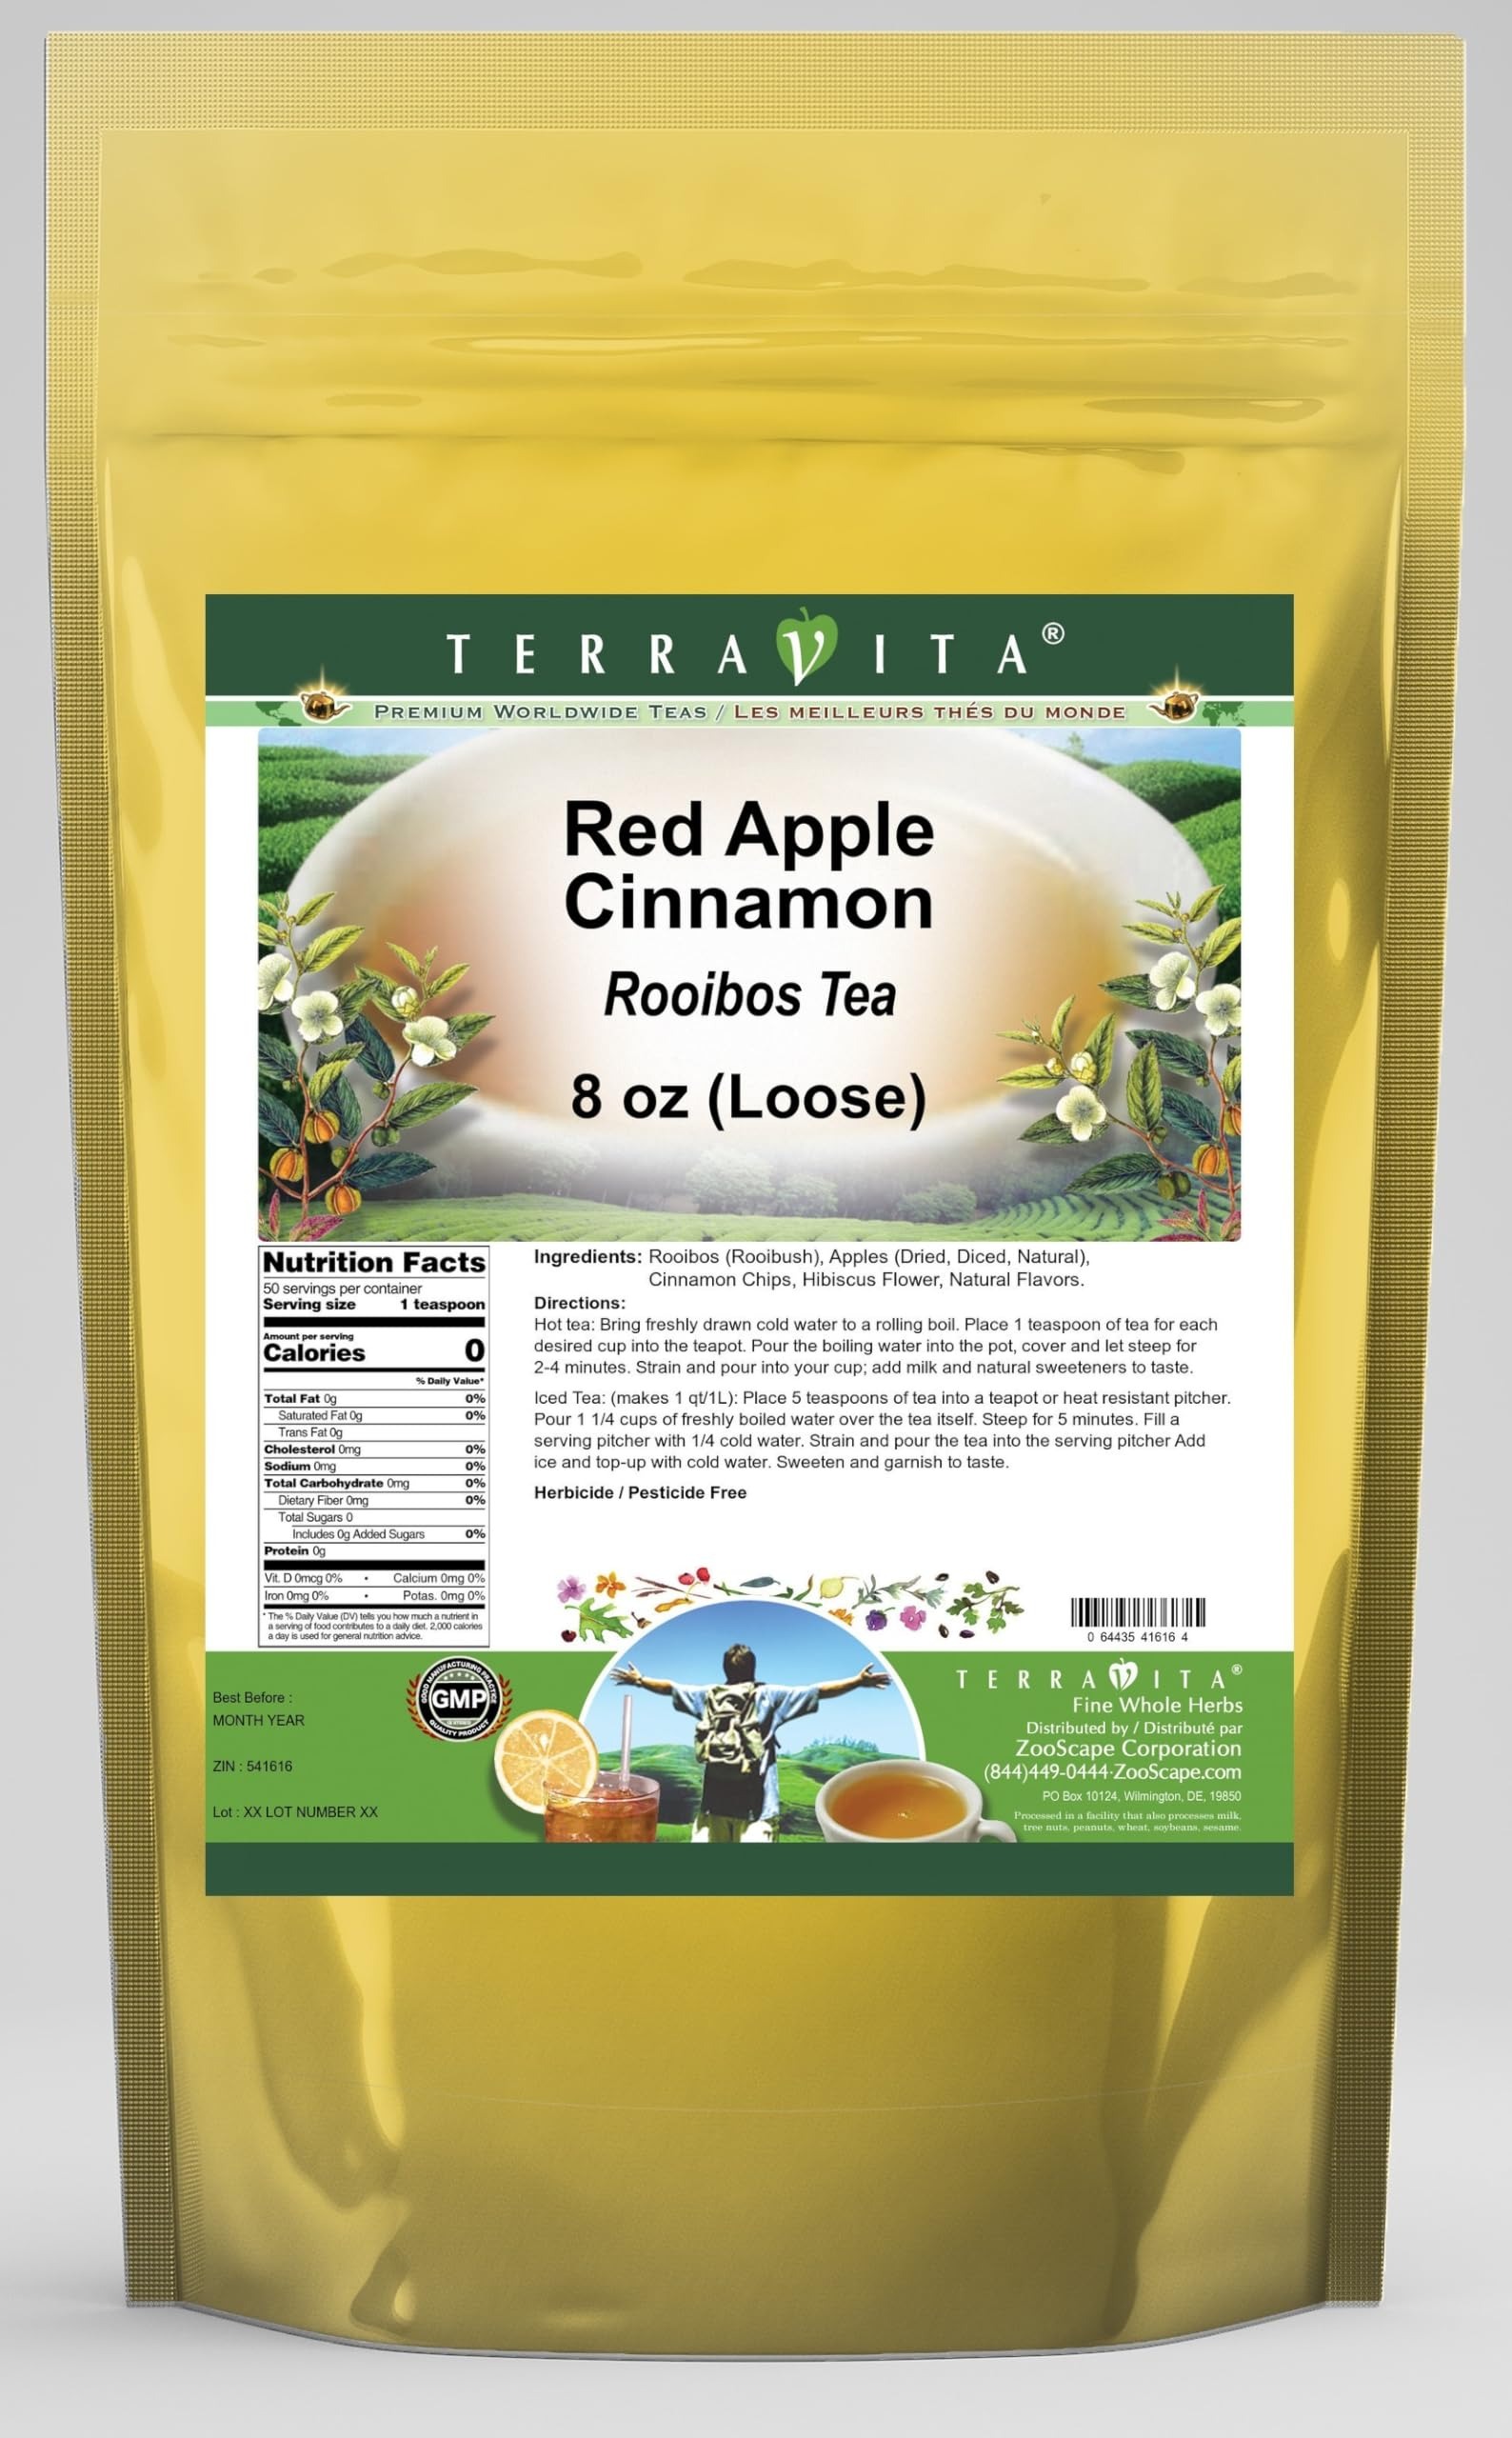
Item Name: Red Apple Cinnamon Rooibos Tea (Loose) (8 oz, ZIN: 541616)
Bullet Point 1: Our Red Apple Cinnamon Rooibos Tea is a delightful flavored Rooibos tea with Apples (Dried, Diced, Natural), Cinnamon Chips and Hibiscus Flower that you will really enjoy! The unique Red Apple Cinnamon aroma and taste is a delight! - Ingredients: Rooibos tea, Apples (Dried, Diced, Natural), Cinnamon Chips, Hibiscus Flower and Natural Red Apple Cinnamon Flavor.
Bullet Point 2: No fillers.
Bullet Point 3: Manufacturer: TerraVita
Bullet Point 4: Size: 8 oz
Bullet Point 5: Loose Leaf Rooibos Tea - Packed in a convenient upright pouch!
Product Description: Our Red Apple Cinnamon Rooibos Tea is a delightful flavored Rooibos tea with Apples (Dried, Diced, Natural), Cinnamon Chips and Hibiscus Flower that you will really enjoy! The unique Red Apple Cinnamon aroma and taste is a delight! - Ingredients: Rooibos tea, Apples (Dried, Diced, Natural), Cinnamon Chips, Hibiscus Flower and Natural Red Apple Cinnamon Flavor. - Hot tea brewing method: Bring freshly drawn cold water to a rolling boil. Place 1 teaspoon of tea for each desired cup into the teapot. Pour the boiling water into the pot, cover and let steep for 2-4 minutes. Strain and pour into your cup; add milk and natural sweeteners to taste. - Iced tea brewing method: (to make 1 liter/quart): Place 5 teaspoons of tea into a teapot or heat resistant pitcher. Pour 1 1/4 cups of freshly boiled water over the tea itself. Steep for 5 minutes. Fill a serving pitcher with 1/4 cold water. Strain and pour the tea into the serving pitcher Add ice and top-up with cold water. Sweeten and garnish to taste. - TerraVita is an exclusive line of premium-quality, natural source products that use only the finest, purest and most potent ingredients found around the world. TerraVita is hallmarked by the highest possible standards of purity, potency, stability and freshness. All of our products are prepared with the highest elements of quality control, from raw materials through the entire manufacturing process, up to and including the moment that the bottles or bags are sealed for freshness and shipped out to you. Our highest possible standards are certified by independent laboratories and backed by our personal guarantee. - TerraVita exists to meet and ensure your family's health and wellness without the harmful effects of chemicals and health products. We strive to make all of our products
Value: 8.0
Unit: Ounce

Price: 29.13